John W. Gardner

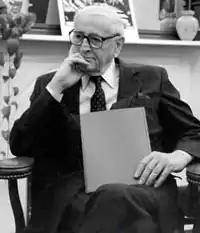
Gardner from White House Fellows release

John William Gardner (October 8, 1912 – February 16, 2002) was Secretary of Health, Education, and Welfare (HEW) under President Lyndon Johnson. He was a strong advocate for citizen participation and founded Common Cause; he became known as "the father of campaign finance reform".